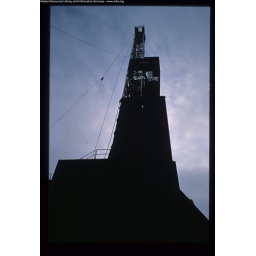
Oil drilling rig tower (close up) silhouetted against blue sky - Prudhoe Bay. October 11, 1989. Public Domain